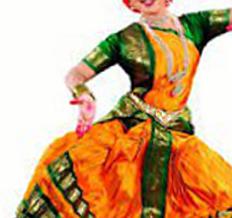
Dance form: kuchipudi